Harold Spender

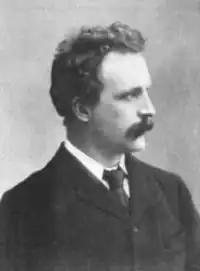
In "The Sketch", 1 January 1896

Edward Harold Spender (22 June 1864 – 15 April 1926) was a British Liberal Party politician, author, journalist and lecturer.